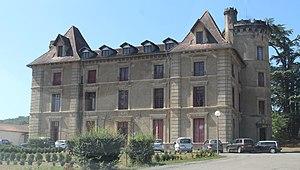
Château de Lascazères (Hautes-Pyrénées)
Cet article présente les châteaux, maisons fortes, mottes castrales, situés dans le département français des Hautes-Pyrénées..
Lascazères est une commune française située dans le département des Hautes-Pyrénées, en région Occitanie.